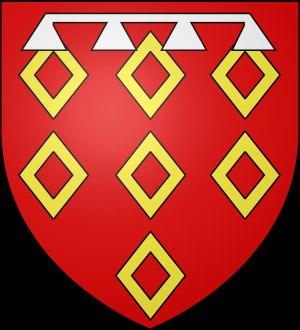
L'écrin du cœur d'Anne de Bretagne, souvent appelé reliquaire du cœur d'Anne de Bretagne, est un objet funéraire d'orfèvrerie, fabriqué au début du XVIᵉ siècle pour accueillir le cœur de la duchesse Anne de Bretagne, reine de France. Il est conservé au musée départemental Thomas-Dobrée de Nantes depuis 1896.